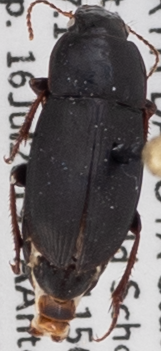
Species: Harpalus opacipennis
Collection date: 2019-07-16
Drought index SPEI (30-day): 1.69
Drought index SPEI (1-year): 1.118
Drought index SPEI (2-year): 0.782